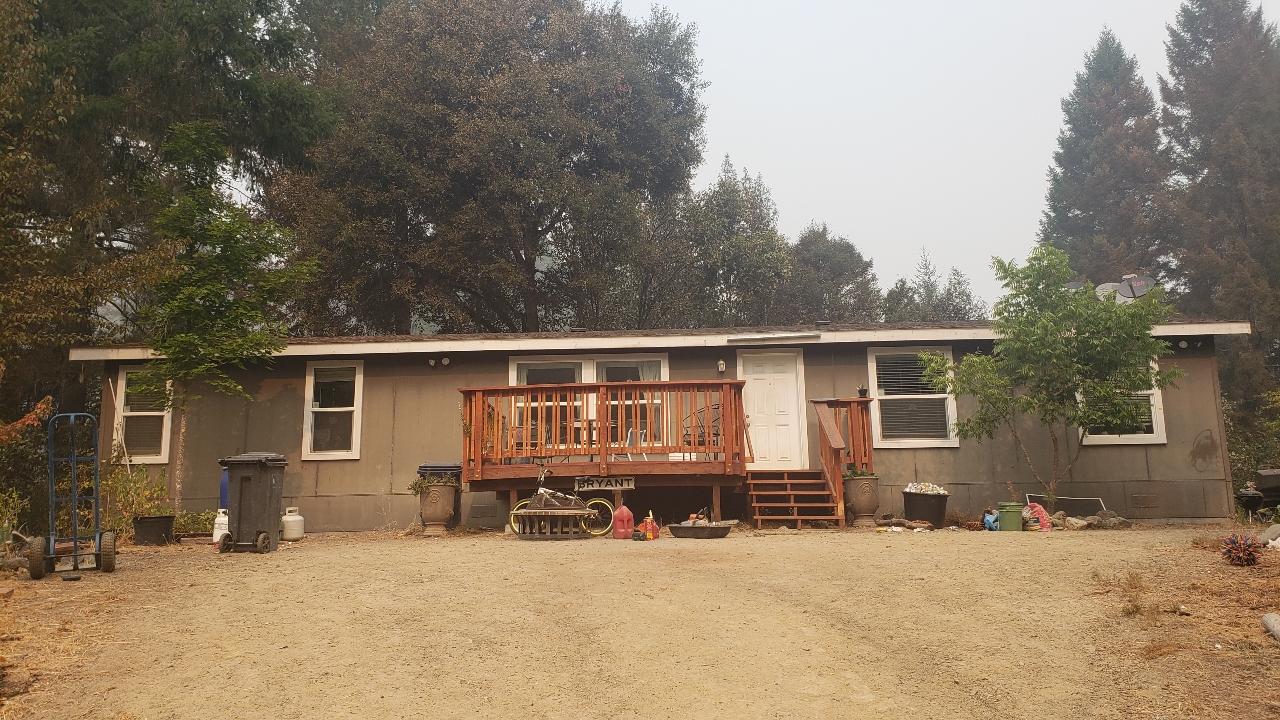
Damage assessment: no_damage